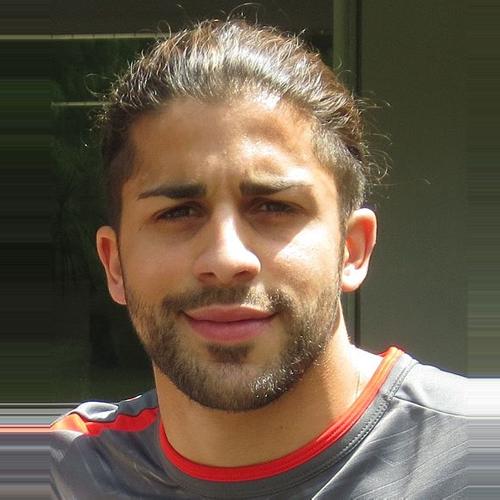
Age: 21